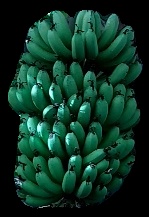
Variety: pachbale
Grade: grade1